Higher education in the United States

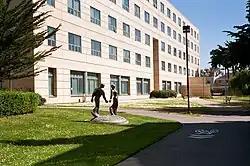
The Humanities Building at San Francisco State University

Social class has a profound influence on higher education. Undergraduates at elite universities have a substantial advantage if their parents also went to a particular college. Educator Gary Roth, a left-wing writer, has argued that with fewer good jobs for graduates, the US has been producing an "educated underclass." While upward social mobility continues to be available for immigrants and first generation people, the route to upward social mobility is more complicated for people from families that have been in the US longer.